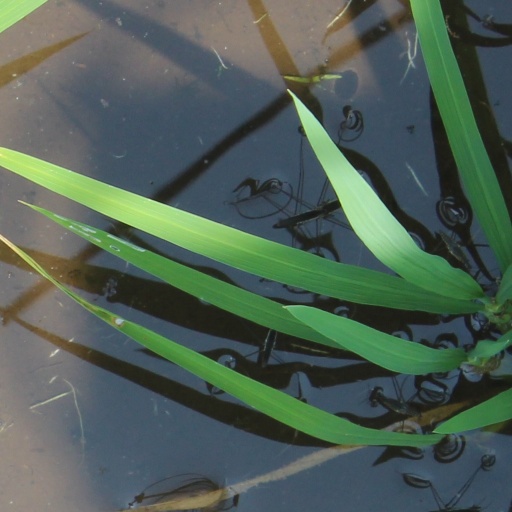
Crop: rice